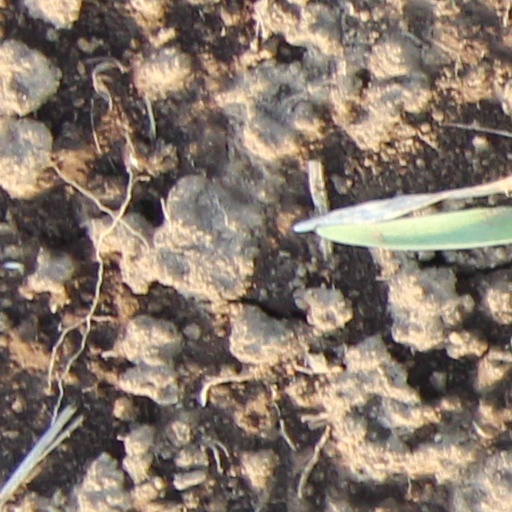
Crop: wheat